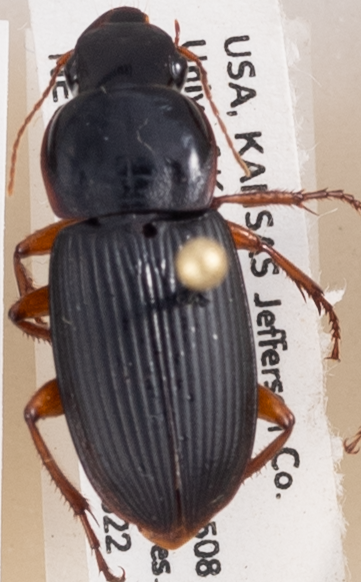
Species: Harpalus pensylvanicus
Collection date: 2018-08-22
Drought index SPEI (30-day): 0.476
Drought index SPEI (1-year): -1.084
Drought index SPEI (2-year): -0.228